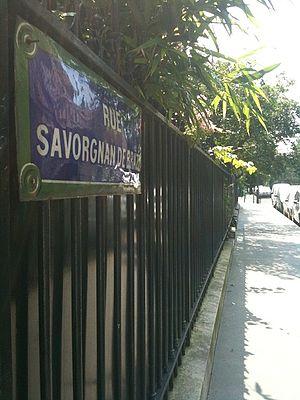
Rue Savorgnan de brazza Paris 75007
Pierre Savorgnan de Brazza est un explorateur et un colon italien, naturalisé français, officier de marine qui a ouvert la voie à la colonisation française en Afrique centrale.
La rue Savorgnan-de-Brazza est une voie du 7ᵉ arrondissement de Paris, en France.